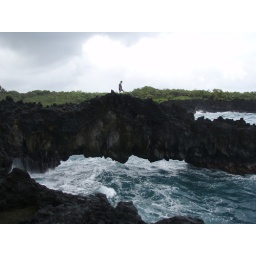
Larry venturing over a very cool rock bridge at Waianapanapa State Park